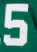
Number: 5